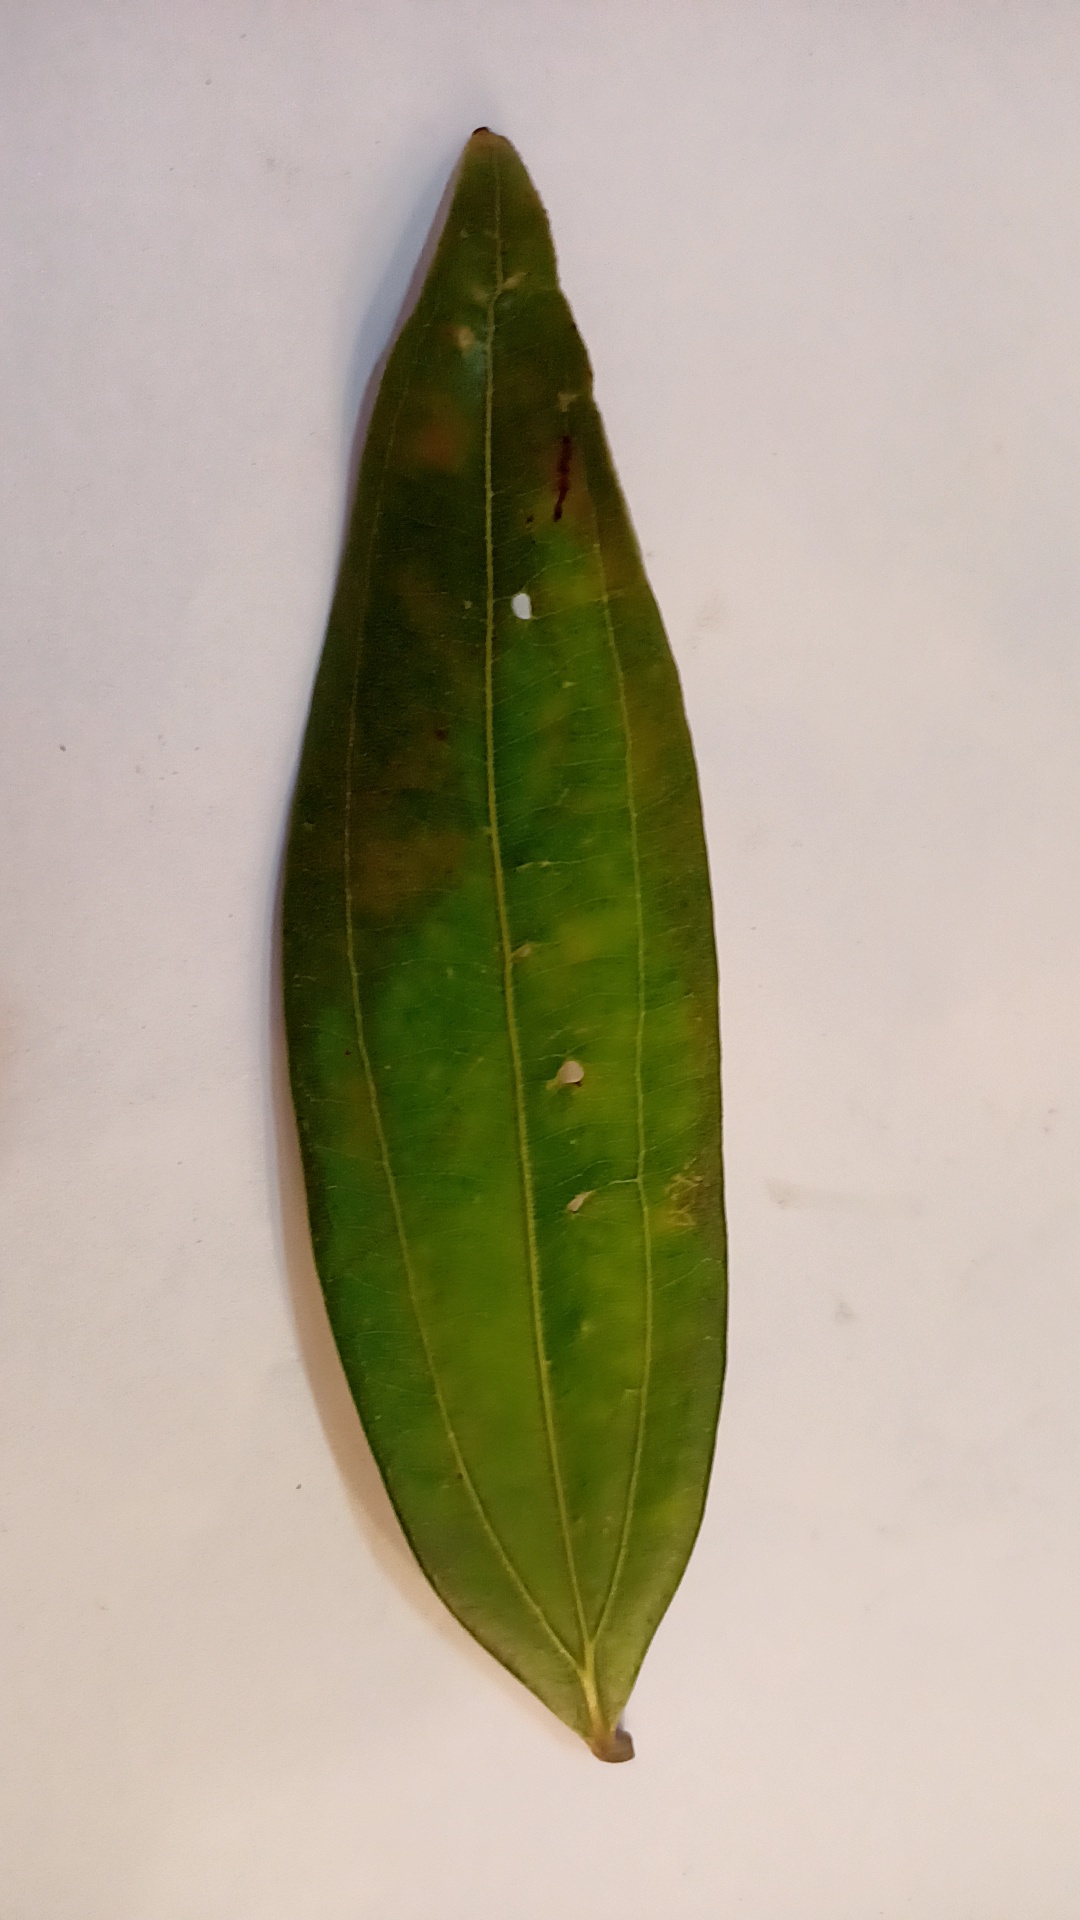
Label: Disease